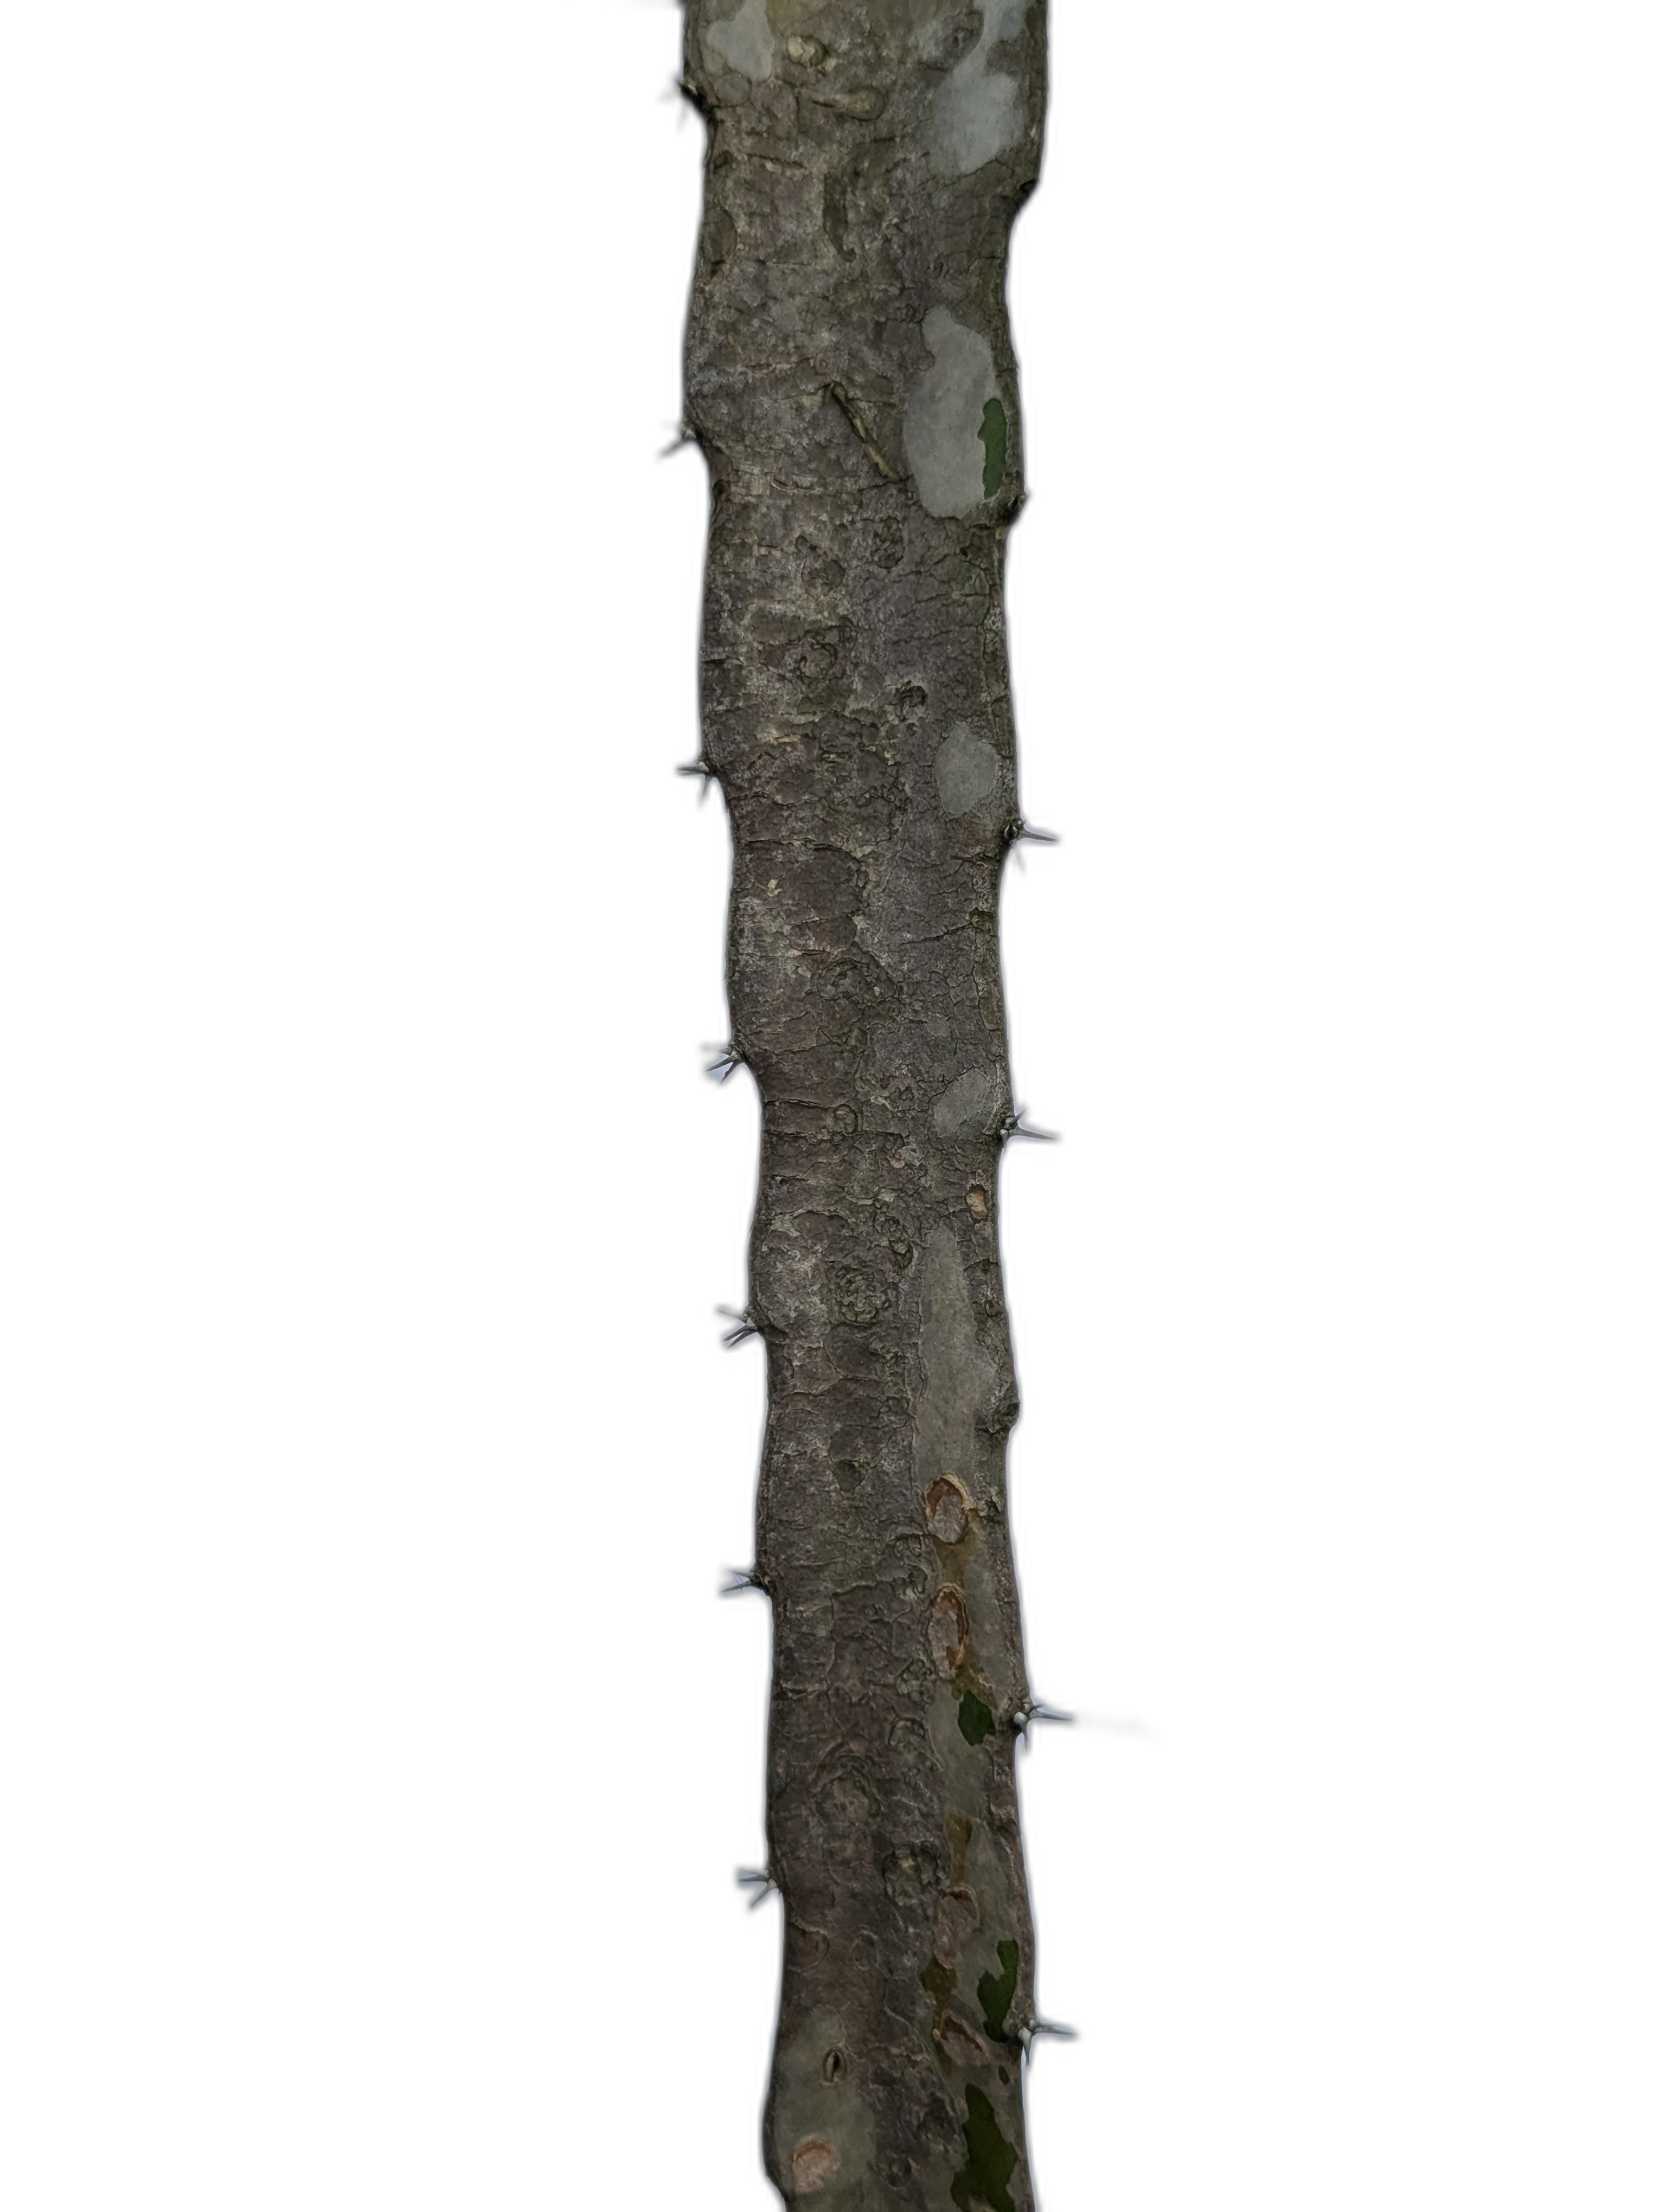
Label: Bad leaf